Vyšehrad Chapter

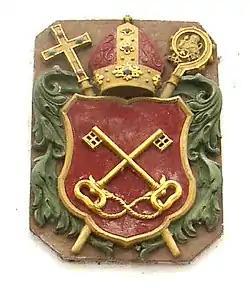
The coat of arms of the Vyšehrad Chapter

The Vyšehrad Chapter, officially the Royal Collegiate Chapter of Ss. Peter and Paul at Vyšehrad, is a collegiate chapter established at the church dedicated to Saints Peter and Paul in Vyšehrad (now in Prague) around 1070 by Vratislaus II, the first king of Bohemia.